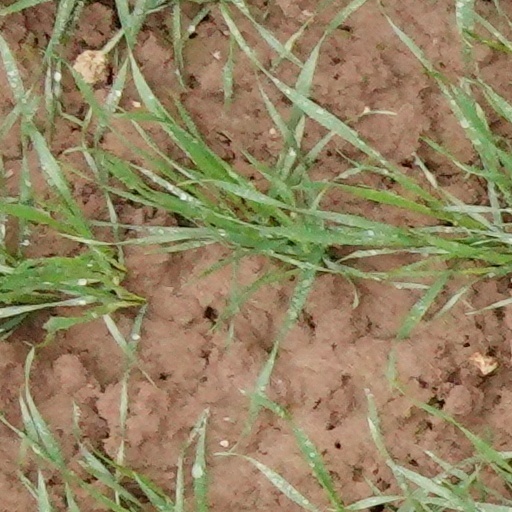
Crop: wheat